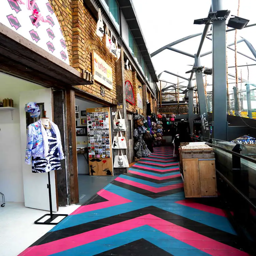
the newly opened section with colourful floors